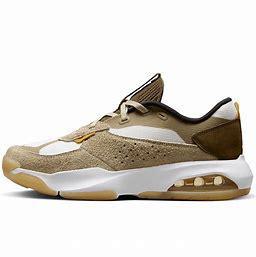
Brand: Jordan
Model: Air 200E